Grizzly Park

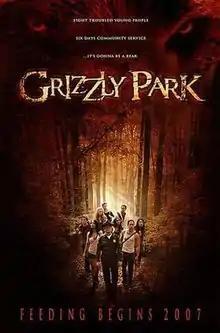

Grizzly Park is a 2008 American horror film written and directed by Tom Skull. The film stars Randy Wayne, Emily Baldoni, Julie Skon, Zulay Henao, Shedrack Anderson III, Kavan Reece, Jelynn Rodriguez, and Trevor Peterson as eight teenagers forced to complete a week of community service at a national forest, during which they are hunted by a vicious Kodiak brown bear, played by Brody the Bear in his film debut. Glenn Morshower, Whitney Cummings, and Rance Howard appear in supporting roles.